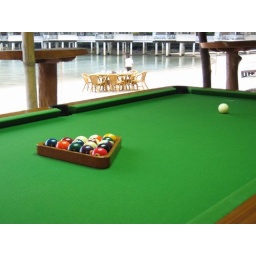
Billiard table by the beach